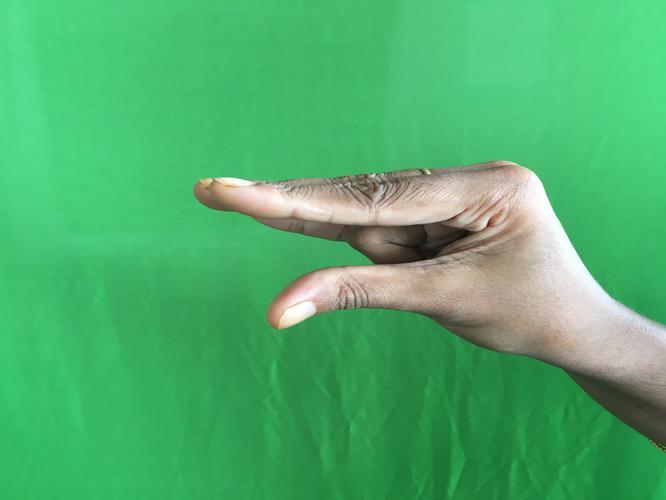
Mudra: Kangulam
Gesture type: single_hand